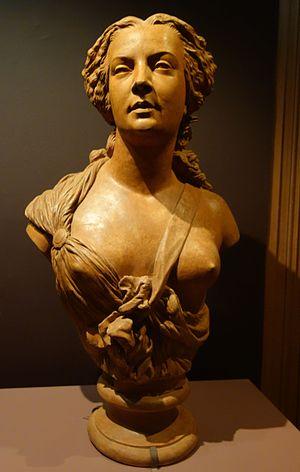
Attribué à Auguste Clésinger, Buste présumé de Madame Sabatier (inspiratrice de Charles Baudelaire), 1847, terre cuite, localisation inconnue.
Apollonie Sabatier, pseudonyme de Aglaé Joséphine Savatier, née à Mézières le 7 avril 1822 et morte à Neuilly-sur-Seine le 3 janvier 1890, est une artiste peintre, demi-mondaine et salonnière française.